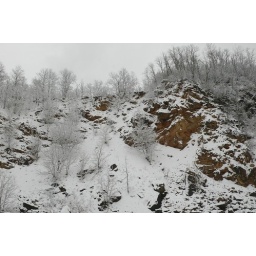
From the car window along Route 99 in Central PA